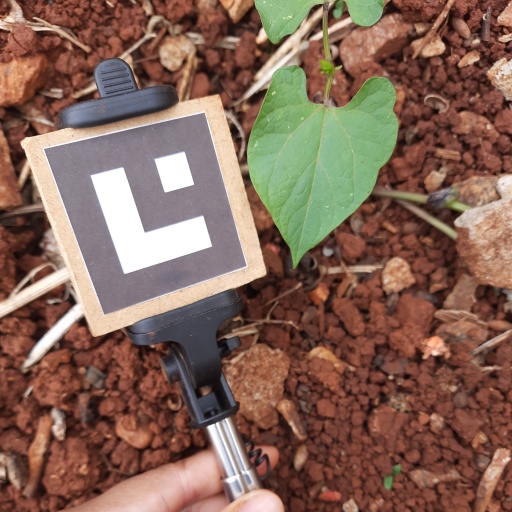
Observations: wavy surface, no eating holes, under shade